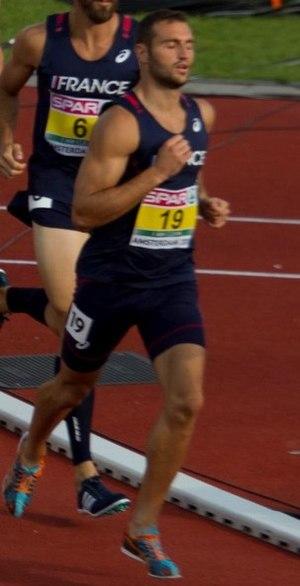
Florian Geffrouais est un athlète français, spécialiste du décathlon.